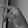
ASL letter: P